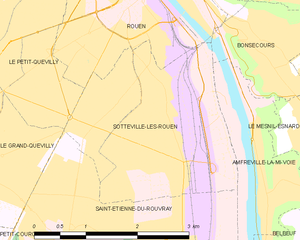
Carte des communes françaises Sotteville-lès-Rouen